Miami University

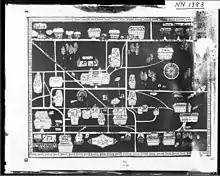
Satirical map of "The Old and New Miami"

Miami students purchased a printing press and in 1827 published their first periodical, "The Literary Focus". It promptly failed, but it laid the foundation for the weekly "Literary Register". "The Miami Student", founded in 1867, traces its foundation back to the "Literary Register" and claims to be the oldest college newspaper in the United States. A theological department and a farmer's college were formed in 1829; the farmer's college was not an agricultural school, but a three-year education program for farm boys. William Holmes McGuffey joined the faculty in 1826 and began his work on the "McGuffey Readers" while in Oxford. By 1834 the faculty had grown to seven professors and enrollment was at 234 students. Eleven students were expelled in 1835, including one for firing a pistol at another student. McGuffey resigned and became president of Cincinnati College, where he urged parents not to send their children to Miami.